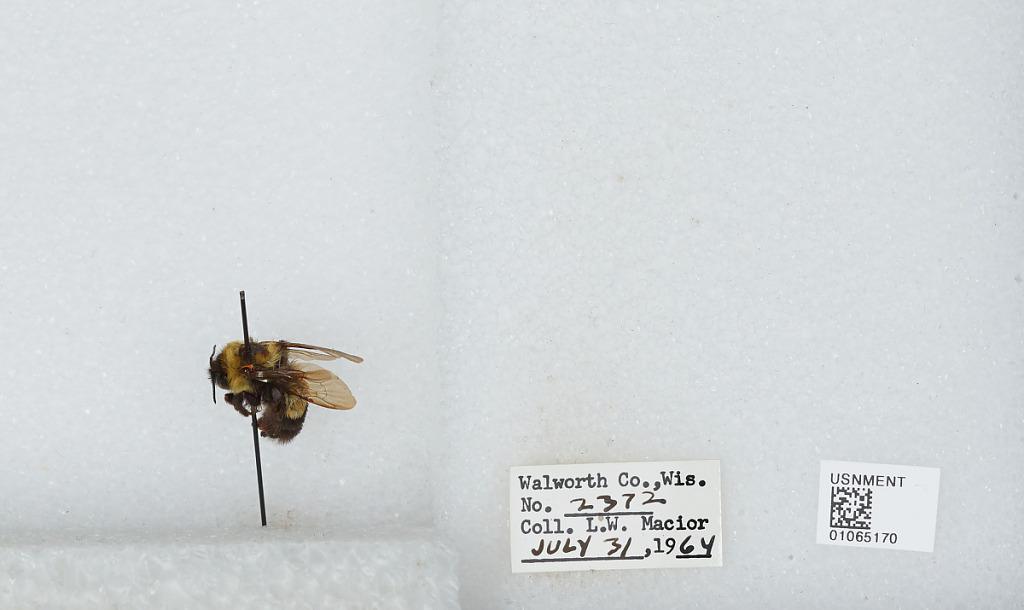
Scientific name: Bombus (Bombus) affinis Cresson
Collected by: L. Macior
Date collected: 1964-7-31
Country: United States
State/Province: Wisconsin
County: Walworth
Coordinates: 42.67, -88.54